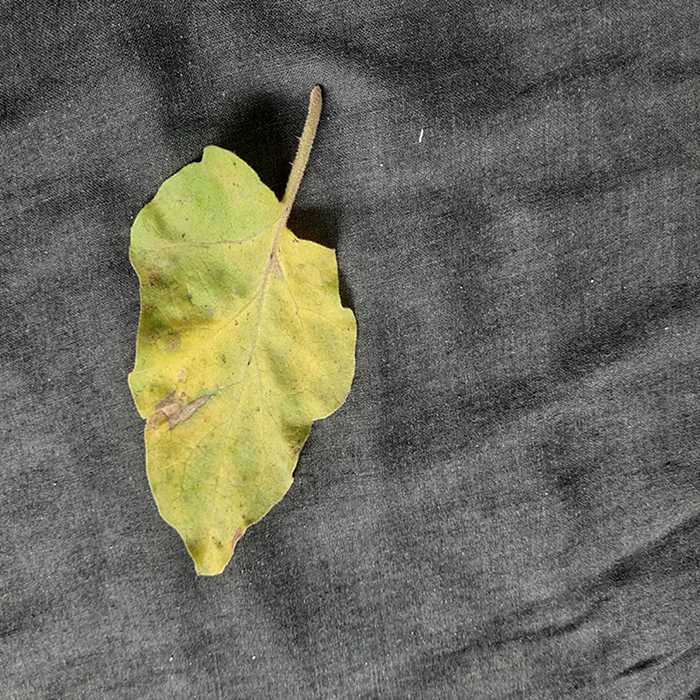
Plant: Eggplant
Label: Eggplant verticillium wilt